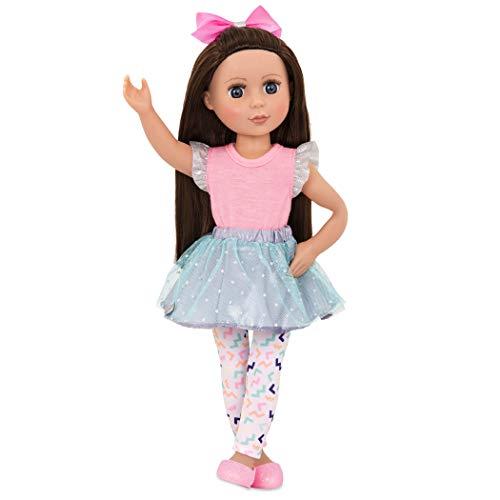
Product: Glitter Girls Dolls by Battat - Candice 14" Poseable Fashion Doll - Dolls for Girls Age 3 & Up
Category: Toys & Games | Dolls & Accessories | Dolls
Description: Collect them all Discover all of your favorite glitter Girls dolls, outfits, clothes, and accessories including the equestrian collection with 14-inch horses and stable.
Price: $20.95
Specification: ProductDimensions:4.5x3.5x15.5inches|ItemWeight:1pounds|ShippingWeight:1.45pounds(Viewshippingratesandpolicies)|DomesticShipping:ItemcanbeshippedwithinU.S.|InternationalShipping:ThisitemcanbeshippedtoselectcountriesoutsideoftheU.S.LearnMore|ASIN:B07CCXW1GS|Itemmodelnumber:GG51053Z|Manufacturerrecommendedage:36months-8years